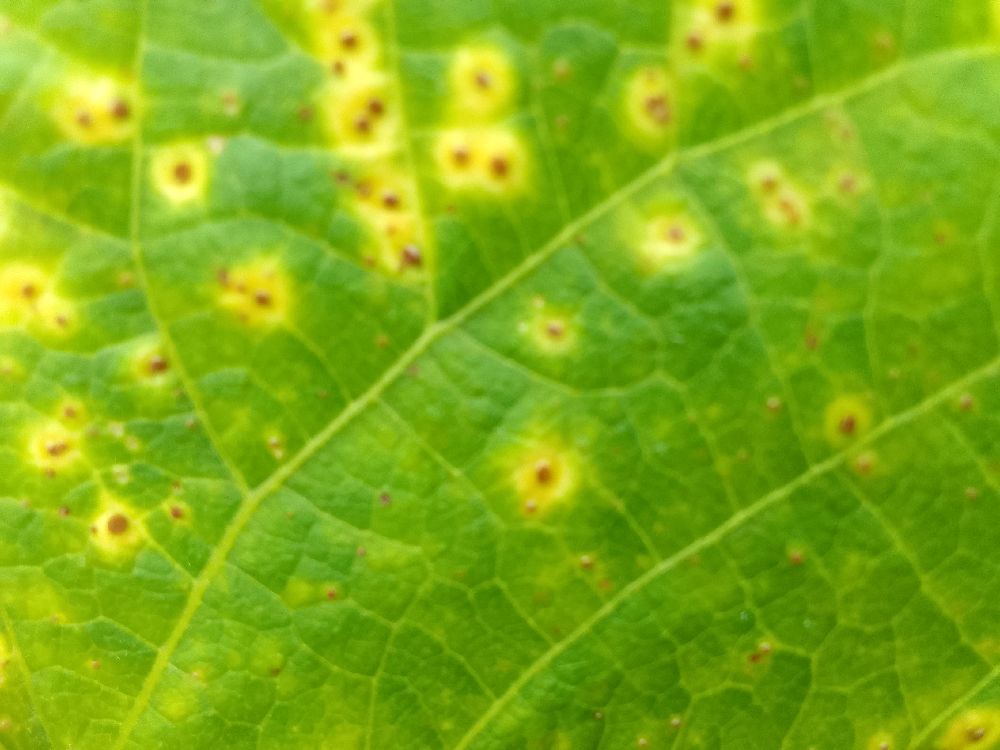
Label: rust